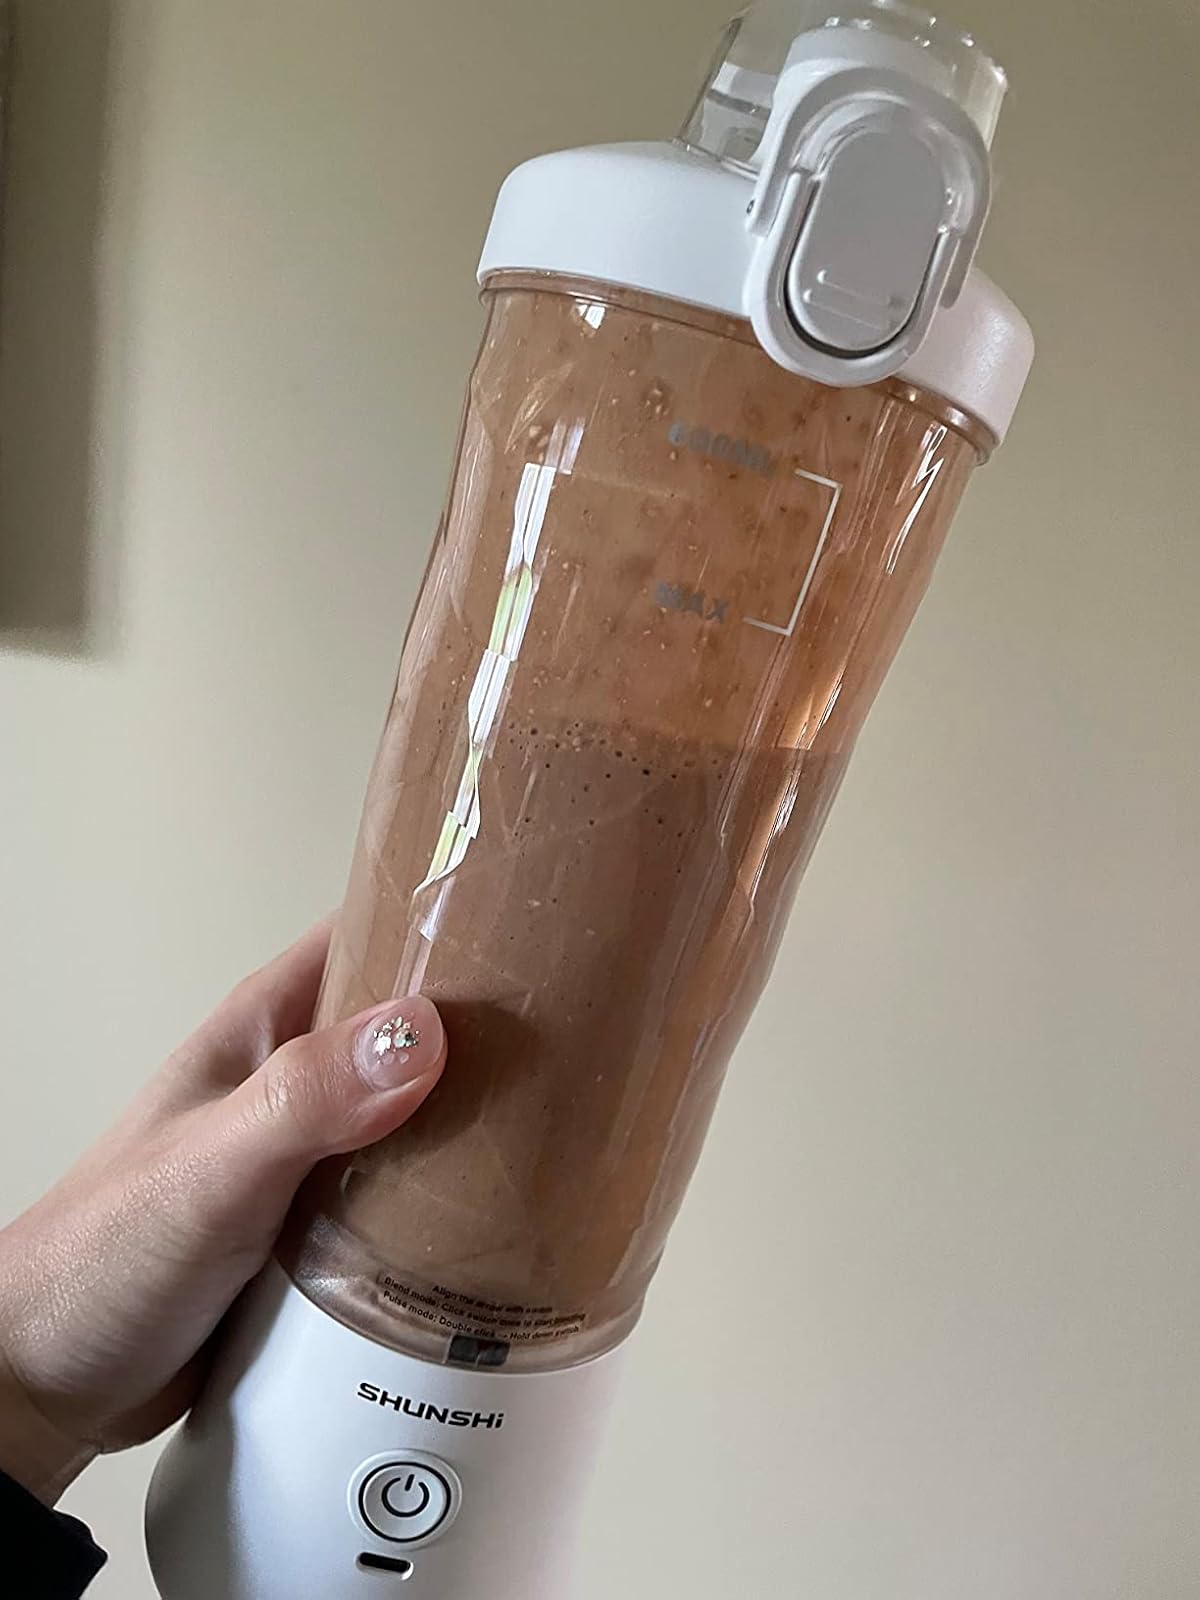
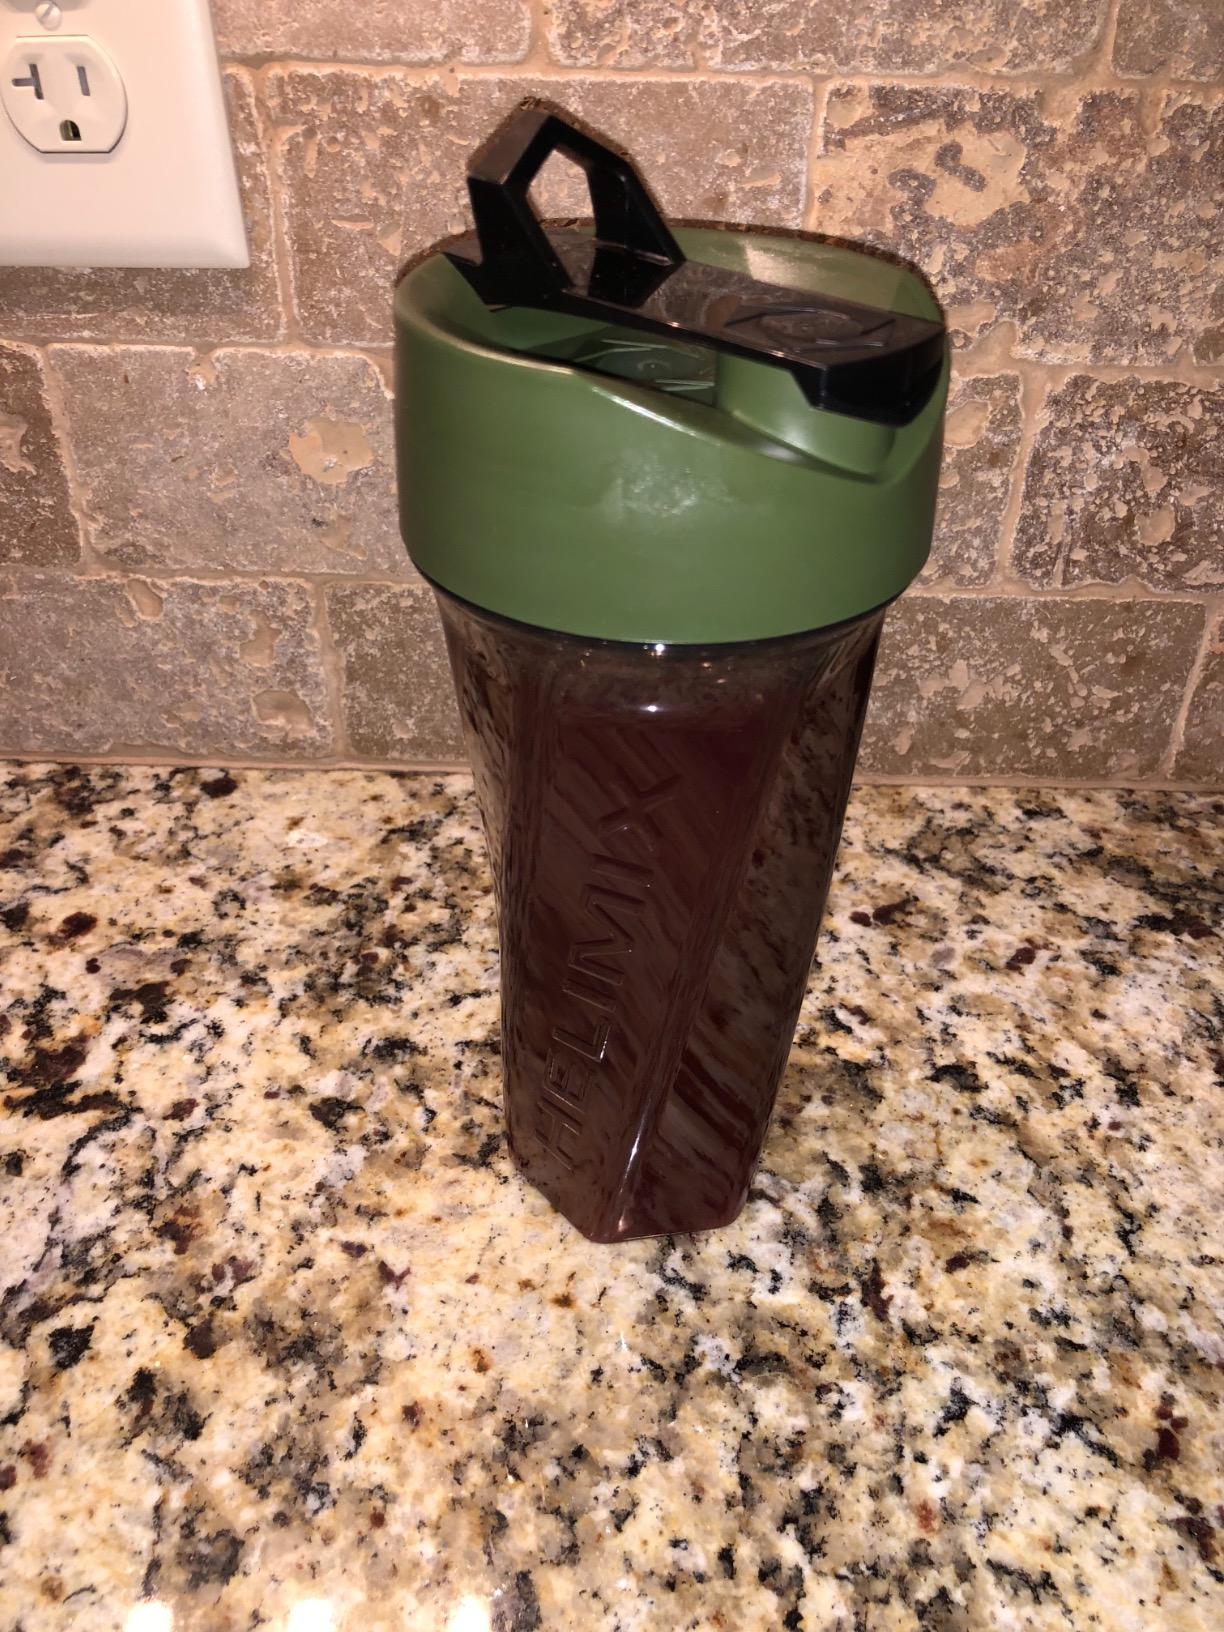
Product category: items_blender
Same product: no